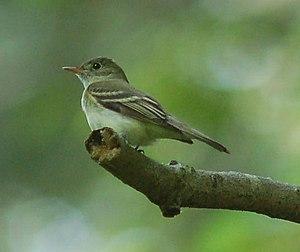
Le Moucherolle vert, appelé également Moucherolle d'Acadie, est une espèce d'oiseau appartenant à la famille des Tyrannidae. Ce moucherolle est une espèce migratrice qui se reproduit en Amérique du nord et hiverne en Amérique centrale ou du Sud.